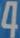
Number: 4